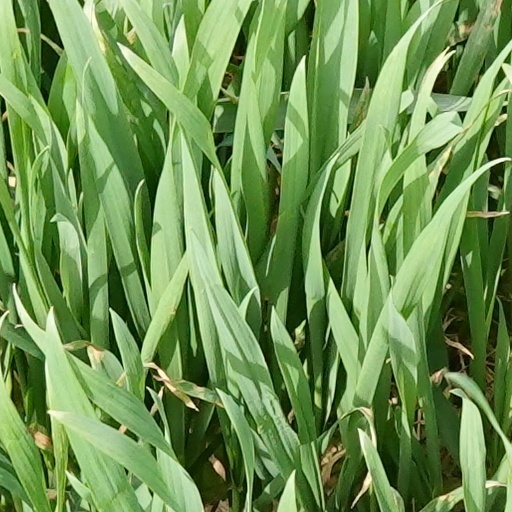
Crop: wheat